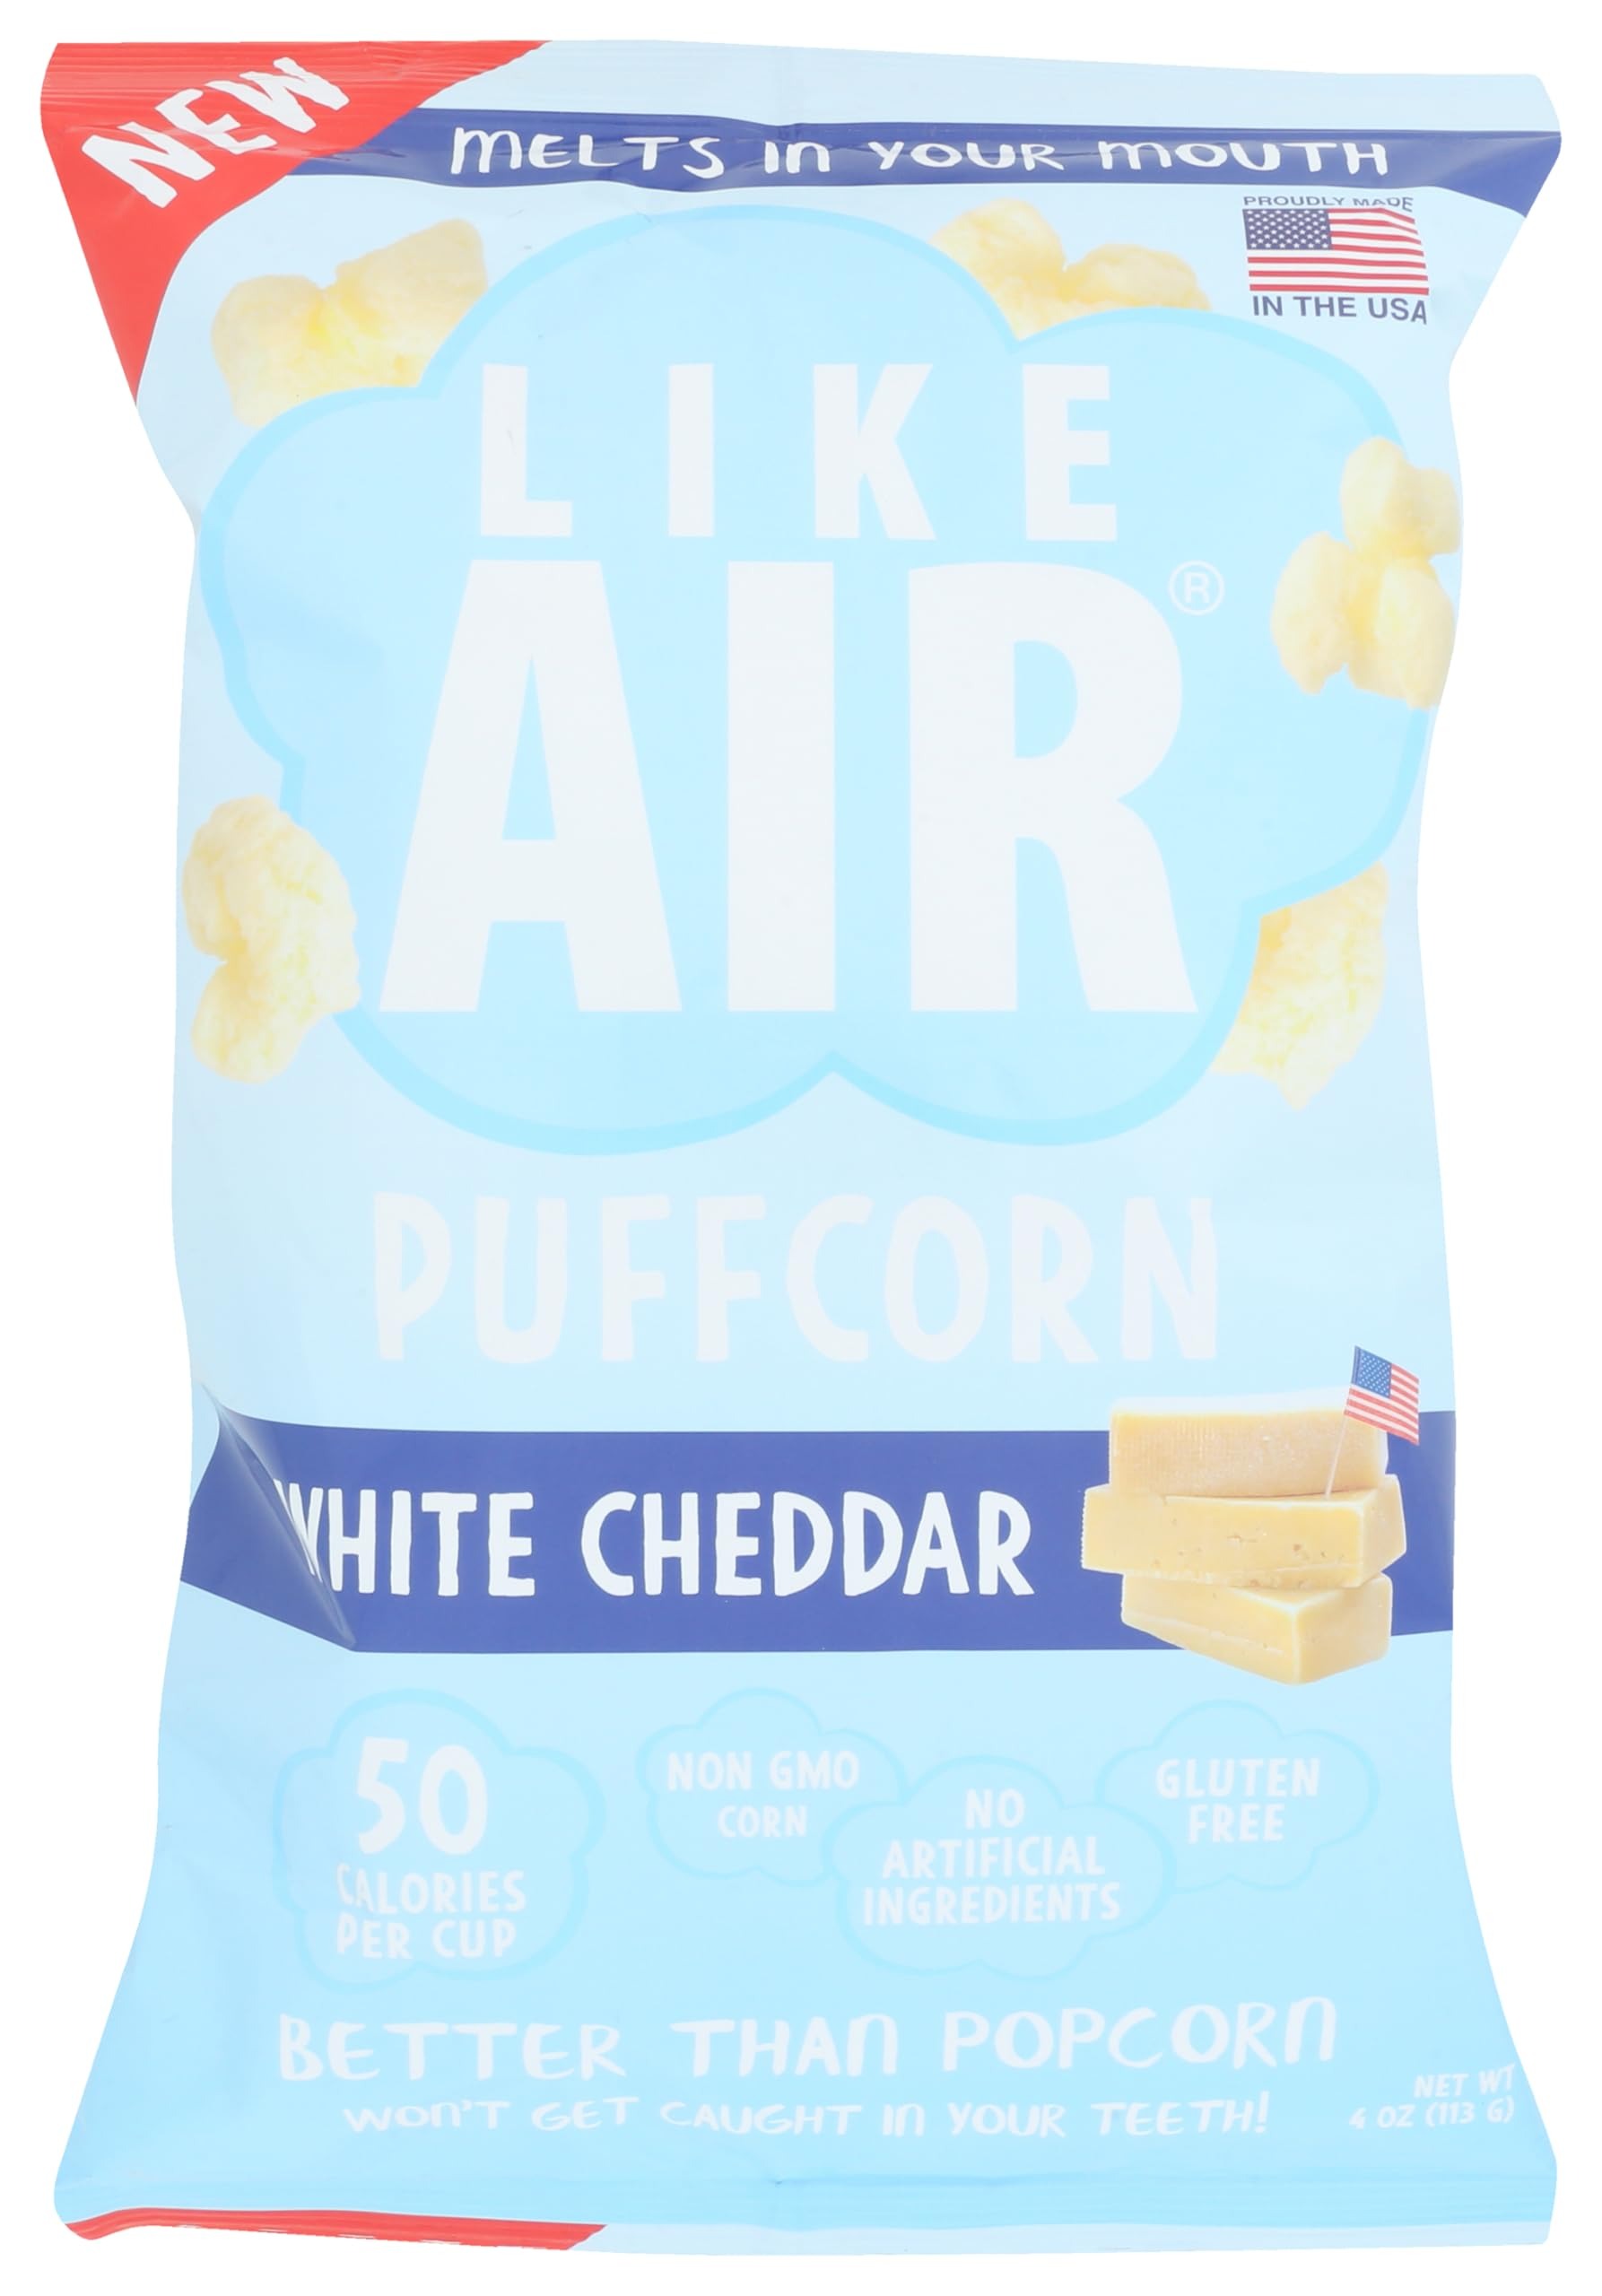
Item Name: Like Air KHRM00370278 4 oz White Cheddar Baked Puffcorn, Count
Product Description: 50 Calories per cup. Certified gluten free. Made in a Nut-free facility. Non GMO corn. New. Better than popcorn. American cheddar, the world's best! Our like air white cheddar puffcorn is cran fed with premium cheddar cheese from the love of the USA! This deliciously cheesy melt-in-your-mouth stick will leave you and Reaching for more! www.likeairsnacks.com. Follow us on Instagram we do daily giveaways! Instagram. (at)likeairsnacks. Contact us via dm (at)likeairsnacks or at www.likeairsnacks.com. Yes all 365 days! 5 contest winders per day & each-winner chooses a friend that wins too! Enter today, it's free! Proudly made in the USA.
Value: 4.0
Unit: Ounce

Price: 4.19